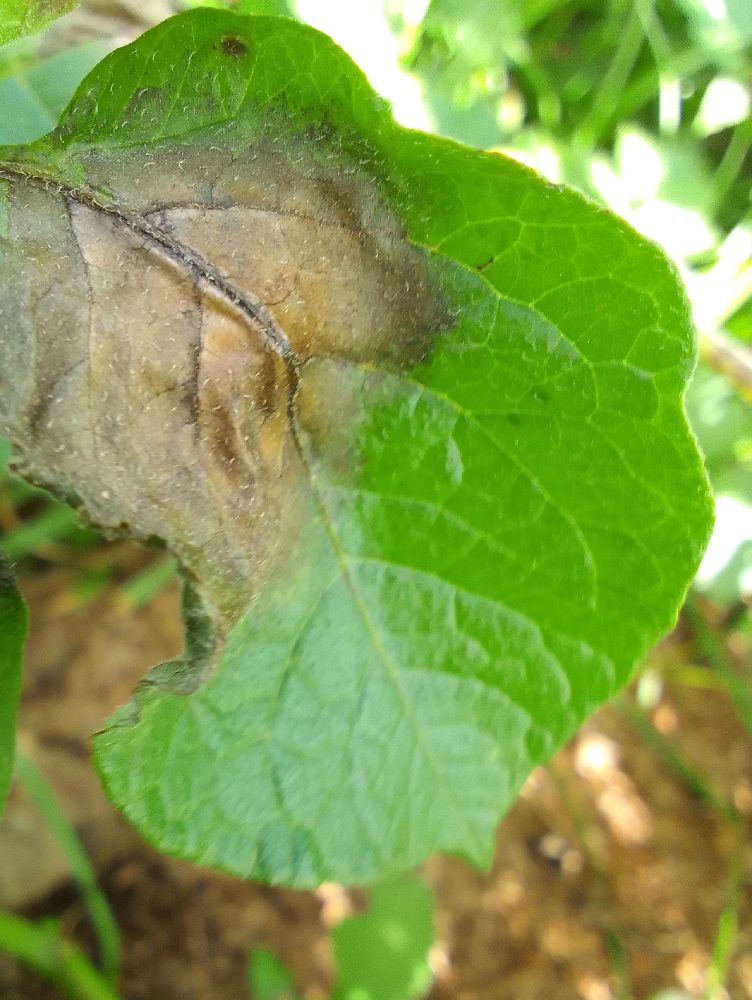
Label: Late blight